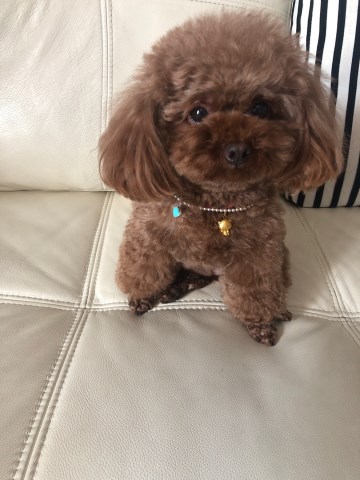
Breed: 2925-n000114-toy_poodle